Perlodidae

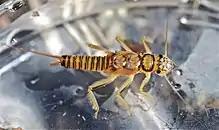
"Yugus" nymph

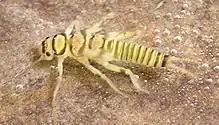
"Helopicus subvarians" nymph

The Perlodidae, also known as the perlodid stoneflies, stripetails, or springflies, are a family of stoneflies.